Describe the emotion expressed in this image:  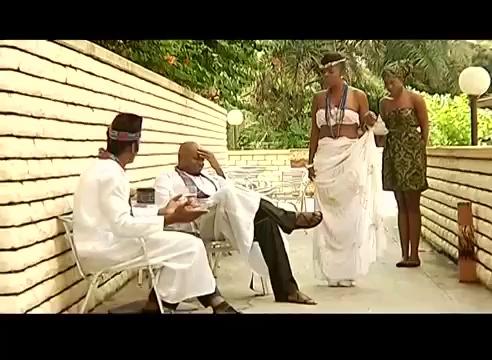
This person displays Pain, valence and arousal with low intensity.